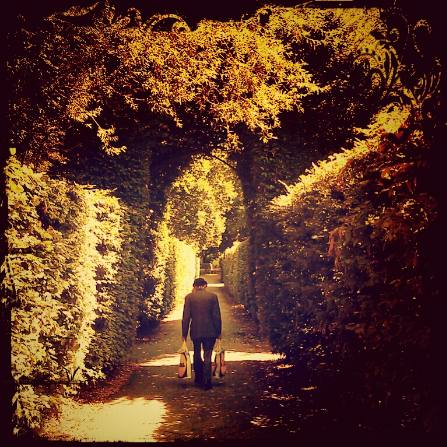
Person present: Yes